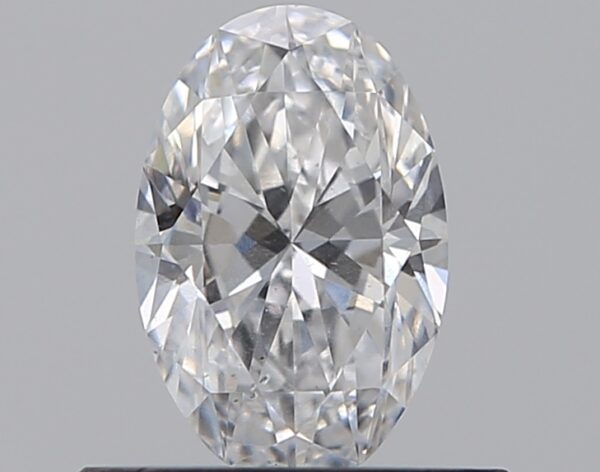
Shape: oval
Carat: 0.51
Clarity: SI1
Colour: D
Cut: EX
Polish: EX
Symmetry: EX
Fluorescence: ST
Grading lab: GIA
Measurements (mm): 6.57 x 4.29 x 2.69